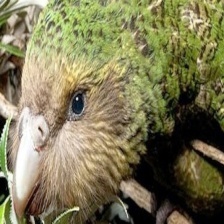
Species: KAKAPO
Scientific name: STRIGOPS HABROPTILUS